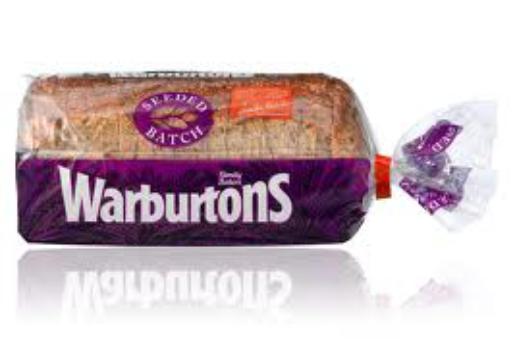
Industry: Food